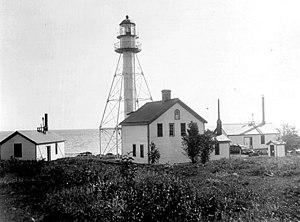
Le phare de Manitou Island, est un phare du lac Supérieur situé sur Manitou Island et au large de la pointe de la péninsule de Keweenaw, dans le comté de Keweenaw, Michigan.